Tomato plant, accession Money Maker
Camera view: bottom (45 deg); turntable rotation: 180 degrees
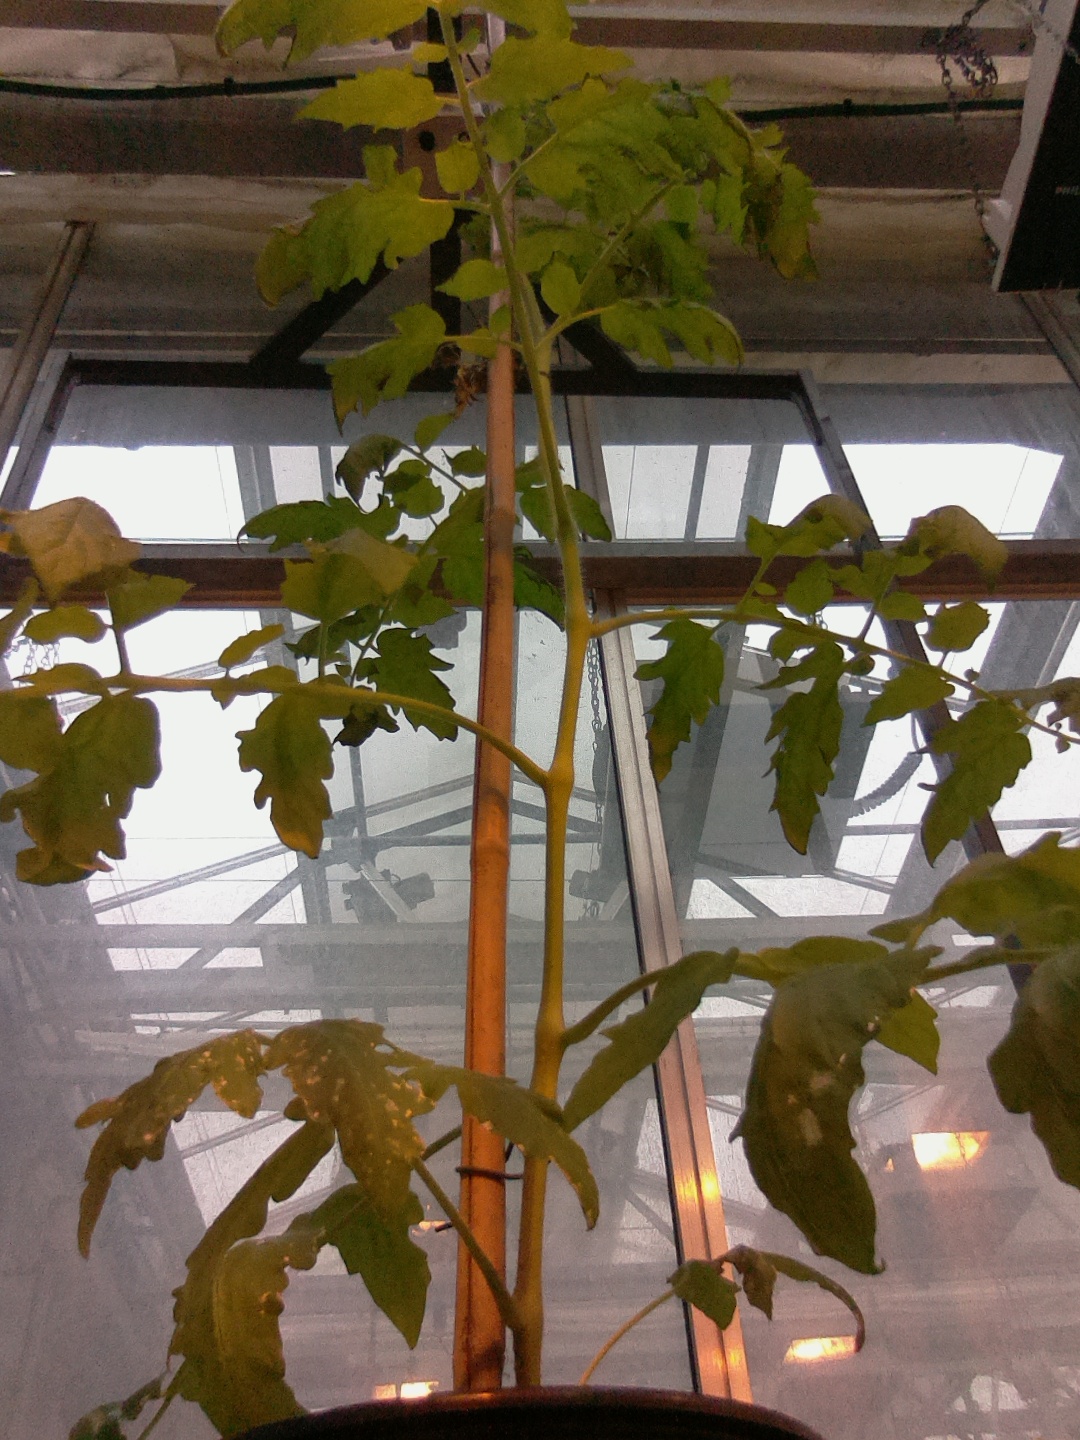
BBCH growth stage 16: 12 of true leaves visible